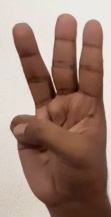
ASL sign: W